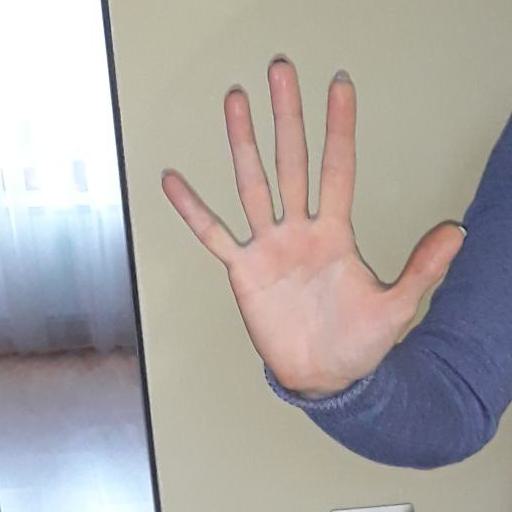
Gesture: palm